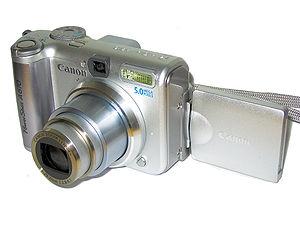
Le PowerShot A610 et le PowerShot A620 sont des appareils photo numériques fabriqués par Canon.